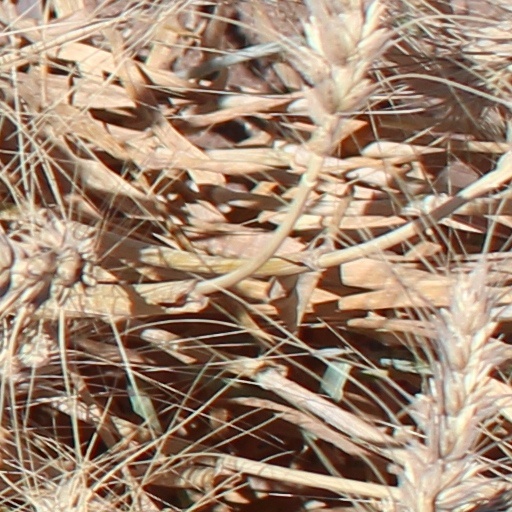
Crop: wheat